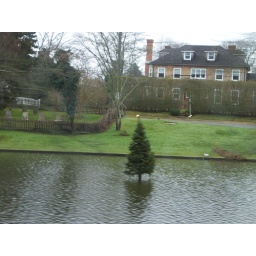
Apparently Christmas trees grow in the middle of the water in the Hamptons.